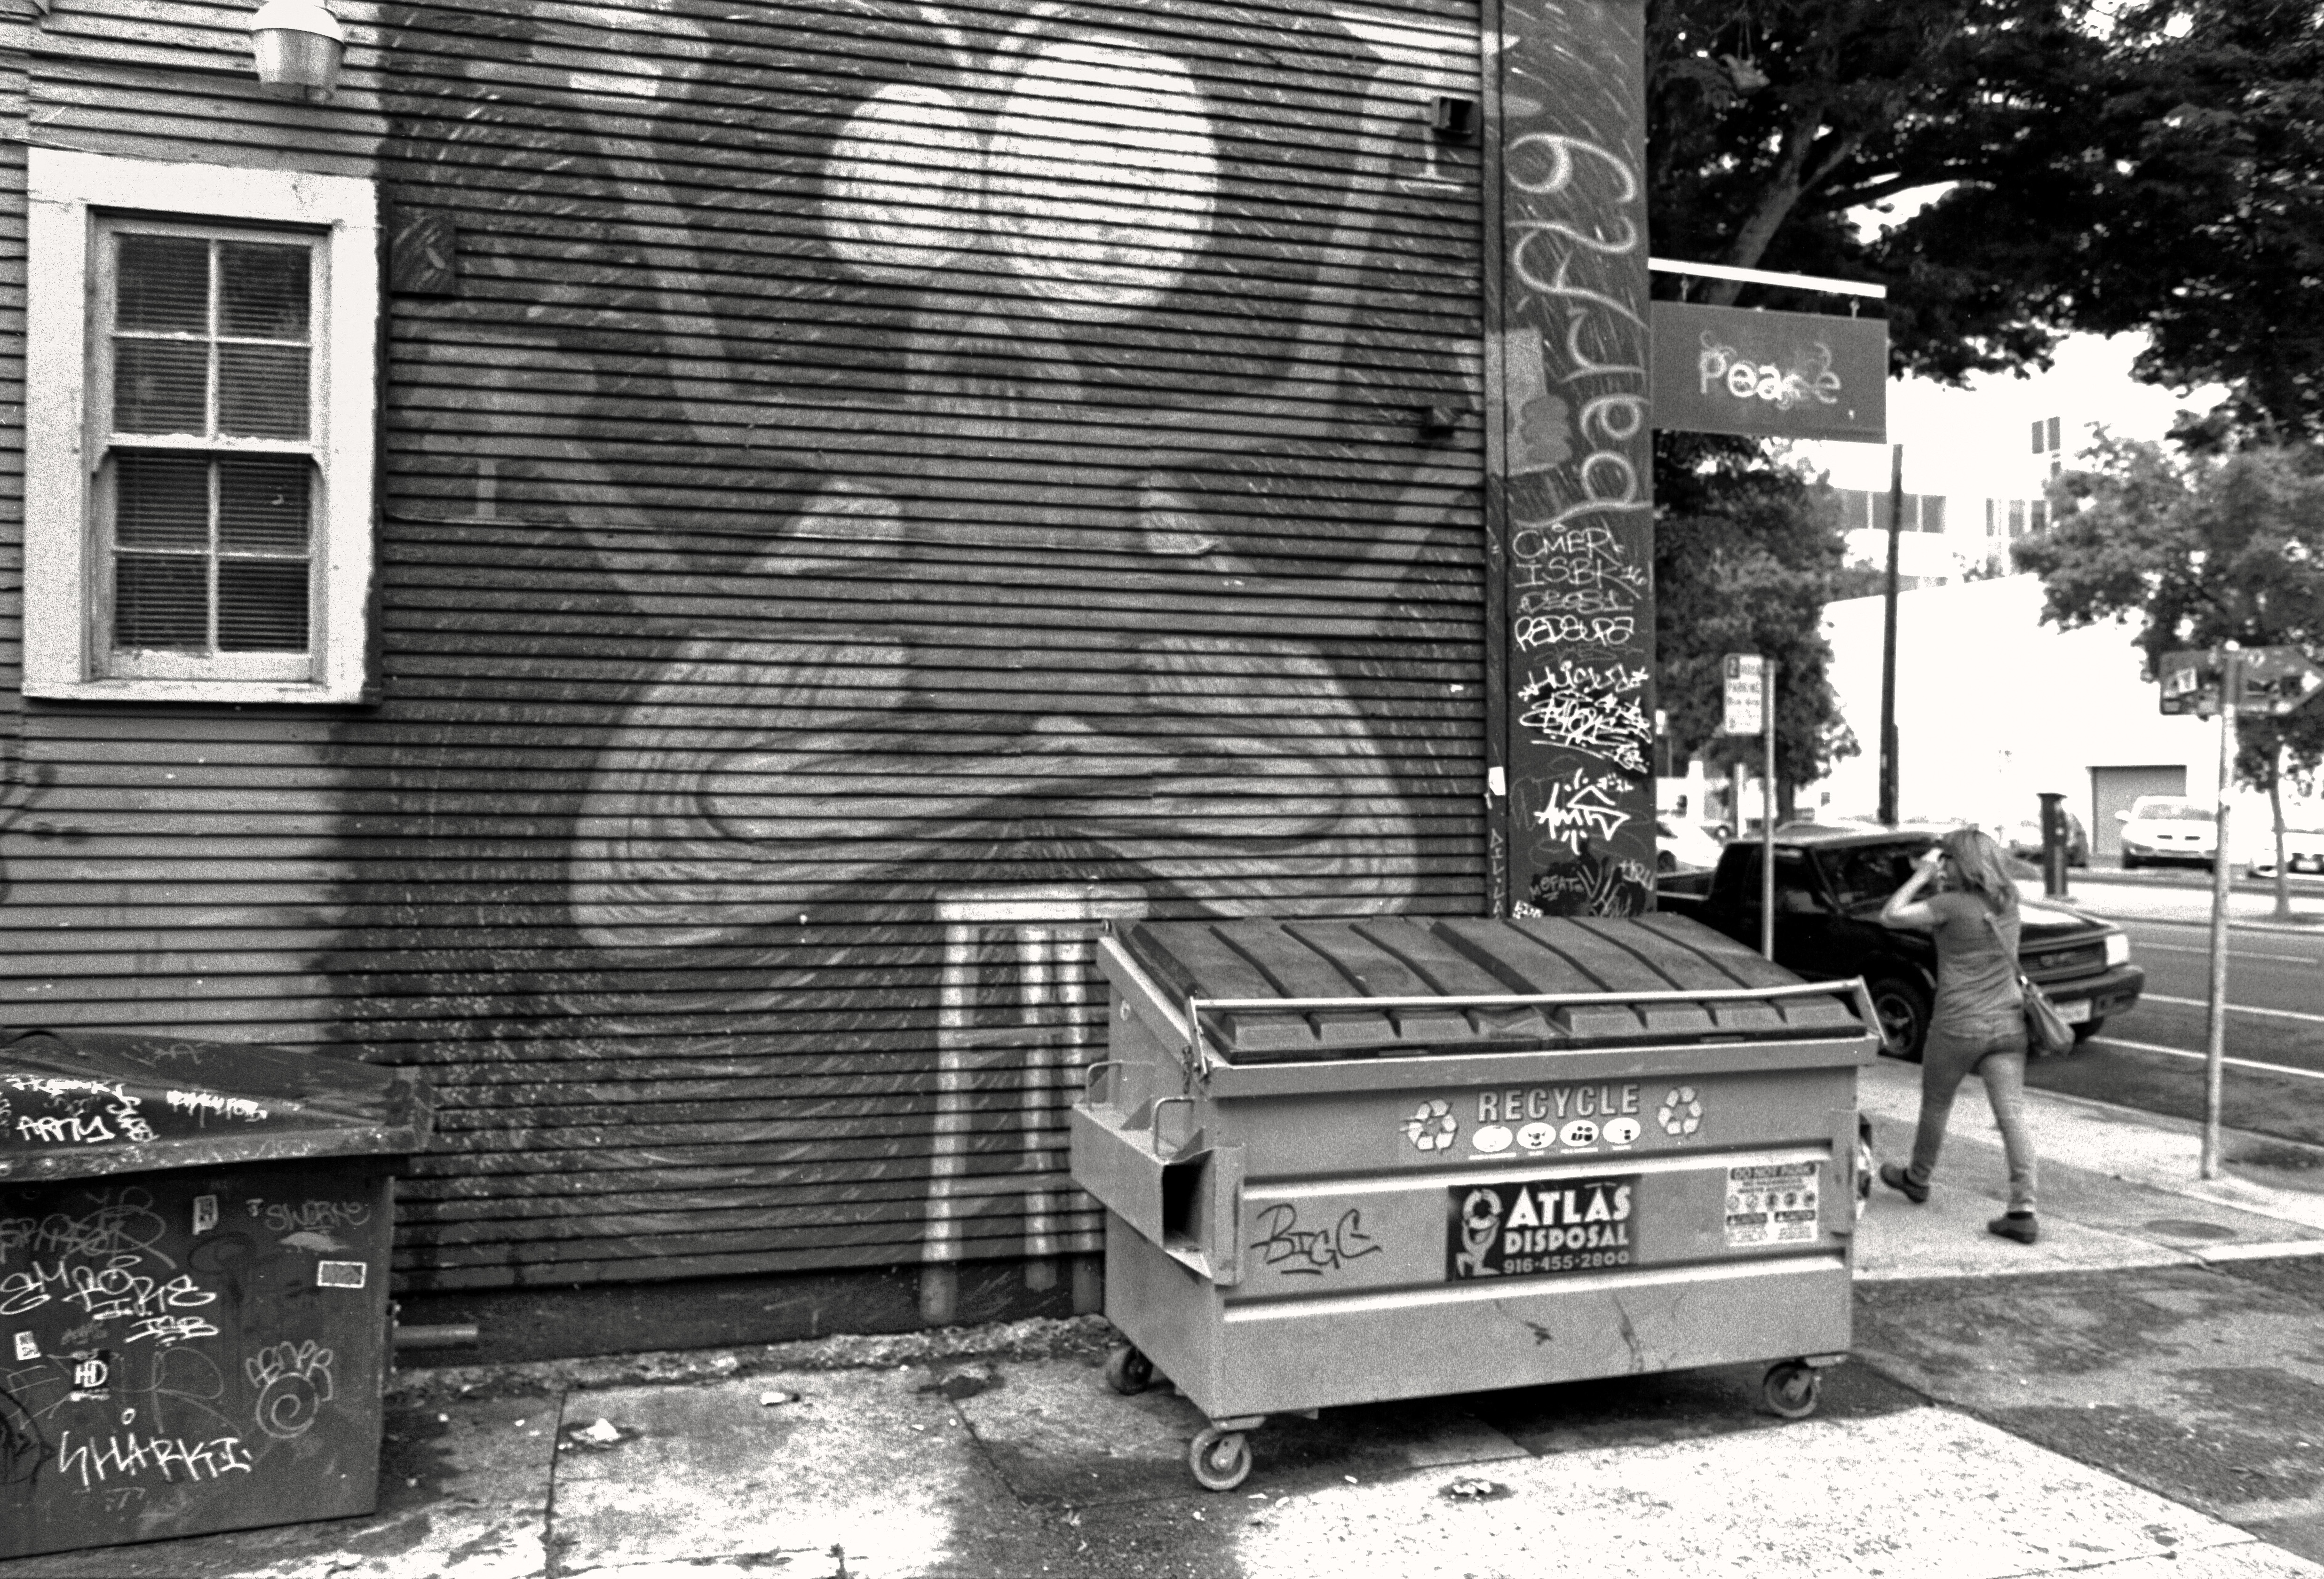
black and white, road, street, house, film, black, monochrome, infrastructure, photograph, ilford, urban area, monochrome photography